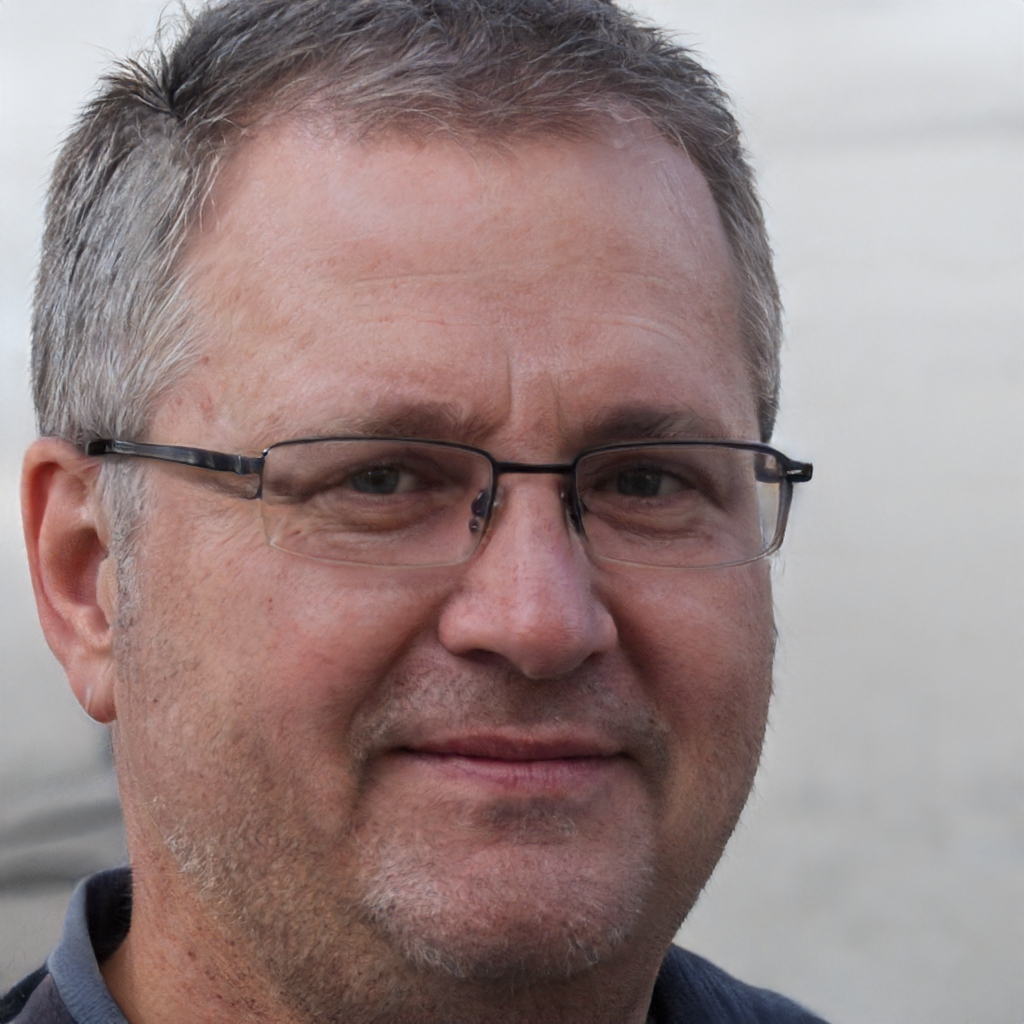
Gender: Male